Thurii

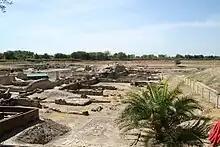
Overview of excavated ruins, possibly from Thurii

Thurii, called also by some Latin writers Thūrium (compare , in Ptolemy), and later in Roman times also Cōpia and Cōpiae, was an ancient Greek city situated on the Gulf of Taranto, near or on the site of the great renowned city of Sybaris, whose place it may be considered as having taken. The ruins of the city can be found in the Sybaris archaeological park near Sibari in the Province of Cosenza, Calabria, Italy.